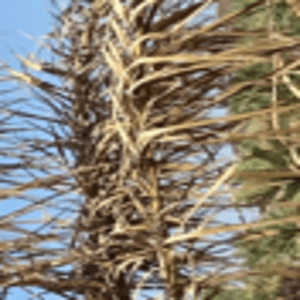
Label: Rachis Blight